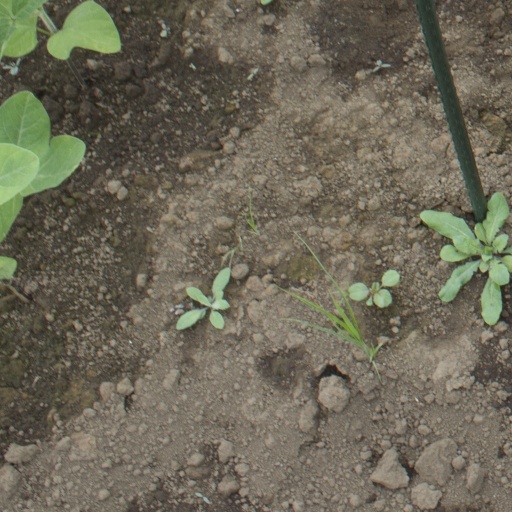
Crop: soybean